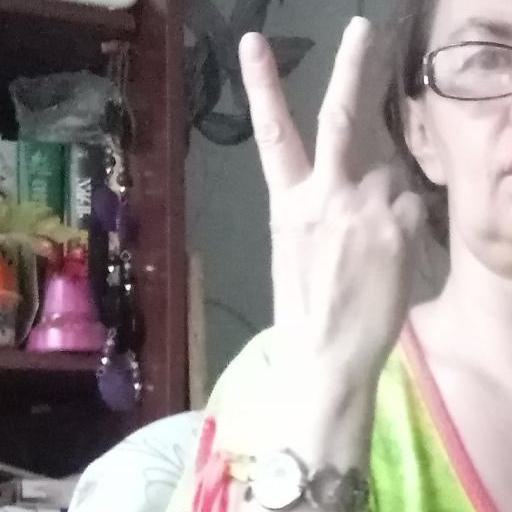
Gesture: peace_inverted